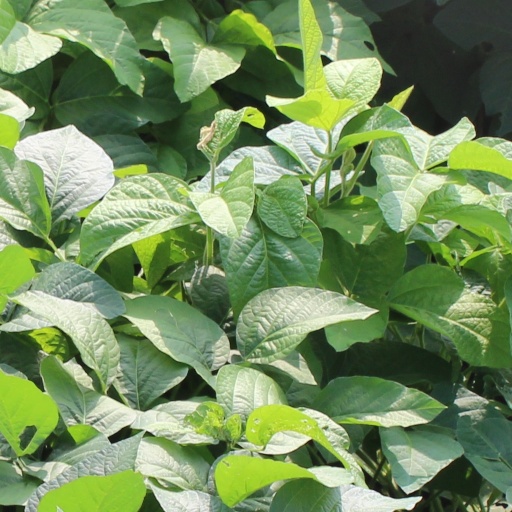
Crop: soybean